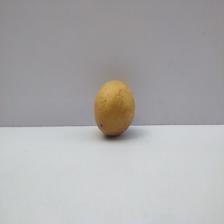
Size: Medium